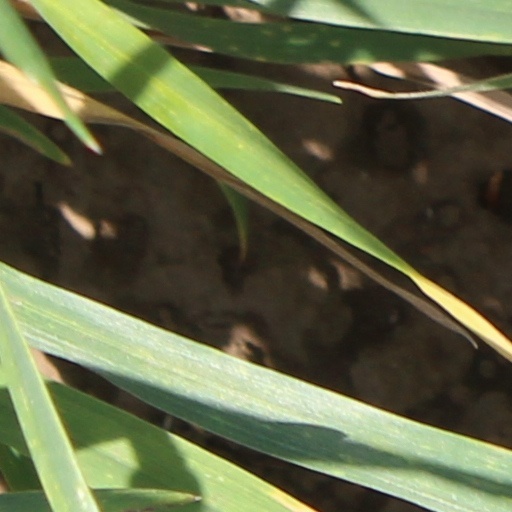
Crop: wheat